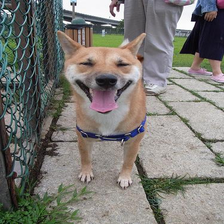
Species: dog
Breed: shiba inu